Dunedin-Waitati Highway

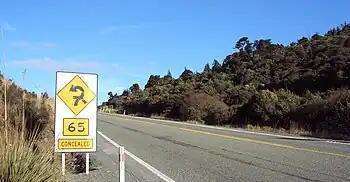
Leith Saddle is a strategic point where the motorway traverses a fragile alpine forest dominated by Libocedrus bidwillii (visible on the skyline at right). Proposed road works to straighten a dangerous corner here conflict with conservation values.

Transit New Zealand signalled in 2004 its long term intention was to re-align SH1 in the vicinity of Leith Saddle, which would require some removal of old-growth forest